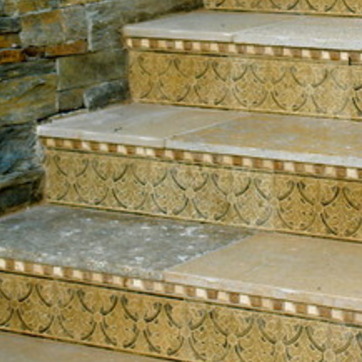
Material: stone